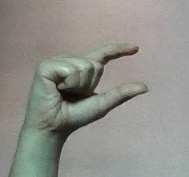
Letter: dal